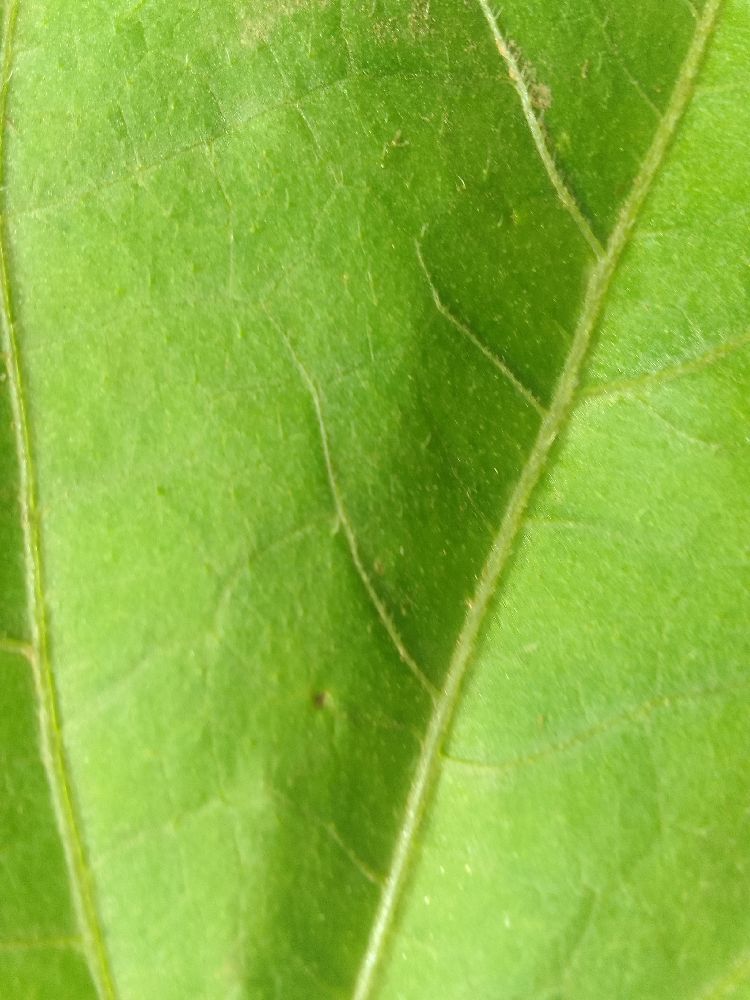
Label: healthy